Lakshmi (2014 film)

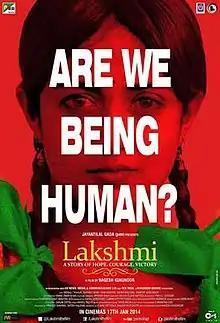
Theatrical release poster

Lakshmi is a 2014 Indian Hindi-language biographical social problem film written and directed by Nagesh Kukunoor. It stars Monali Thakur as the title character alongside Shefali Shah, Ram Kapoor, Satish Kaushik, and Kukunoor. The film deals with the harsh realities of human trafficking and child prostitution, which continue behind closed curtains in rural areas of India.